Croatian Parliament

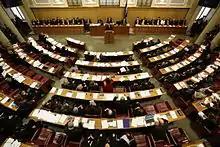
Sabornica, the parliament's main hall

The members are granted parliamentary immunity; their criminal prosecution is possible only after parliamentary consent, except for crimes with five or more years of imprisonment mandated. The parliament may appoint investigative commissions for any matter of public interest.